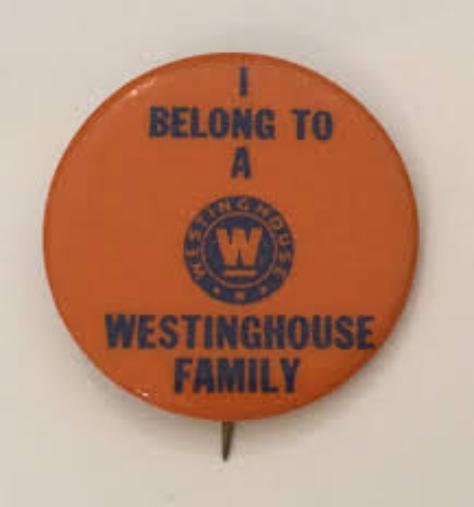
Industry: Electronic